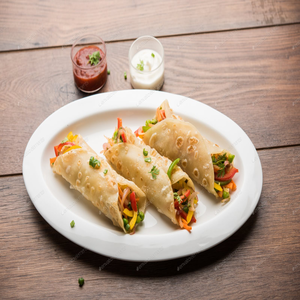
Dish: kathiroll